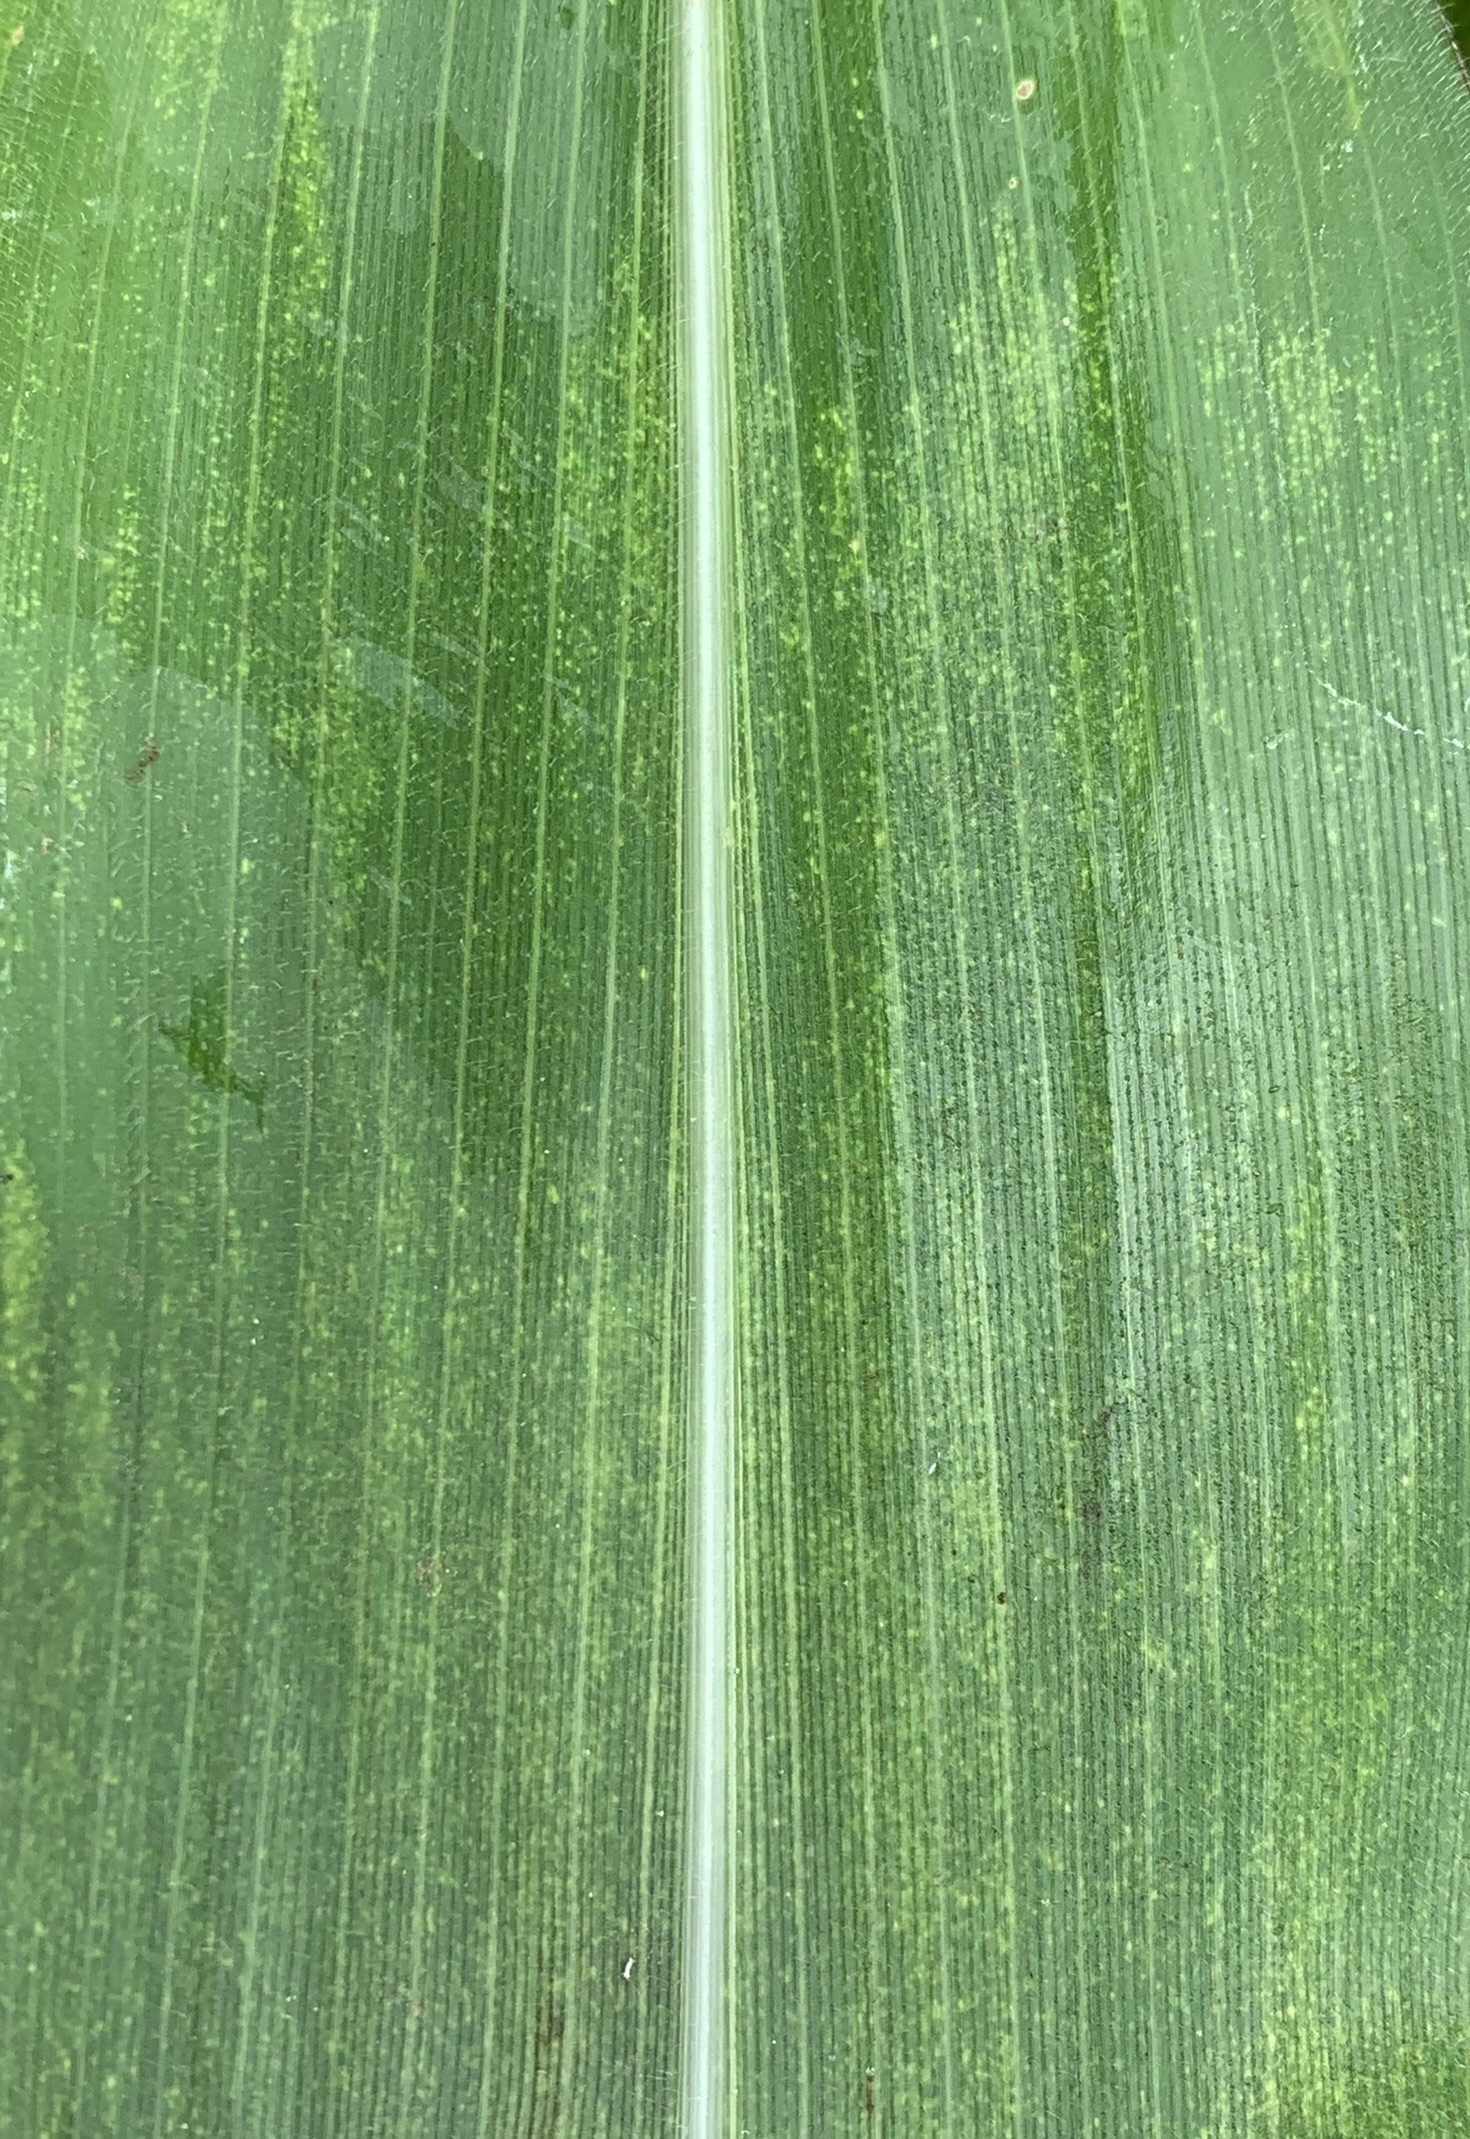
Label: Healthy